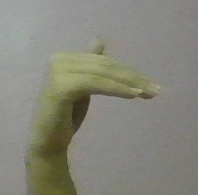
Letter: khaa